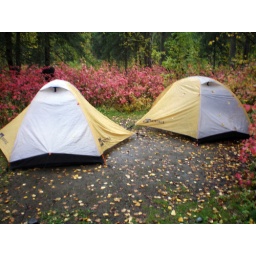
Our tents, rented from REI, and red cranberry plants all around